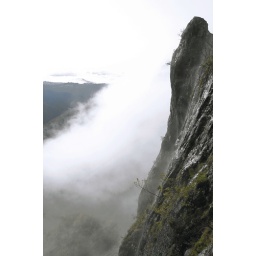
misty peak at the rock mountain near Spileo village in central Greece